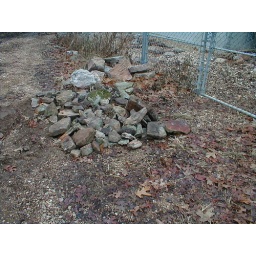
am stoning the walk in shower with Missouri rocks found in our woods. also stoning all around the tub area.